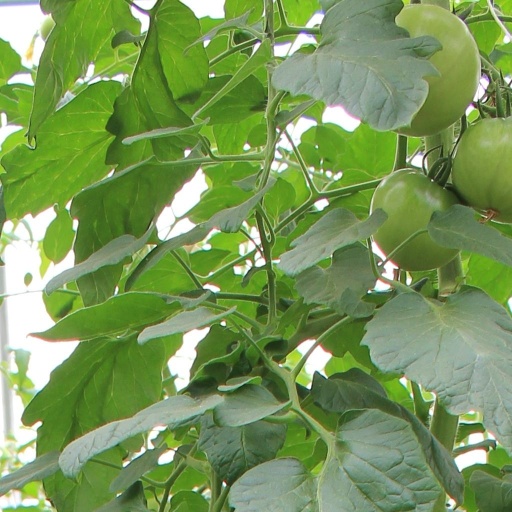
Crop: tomato